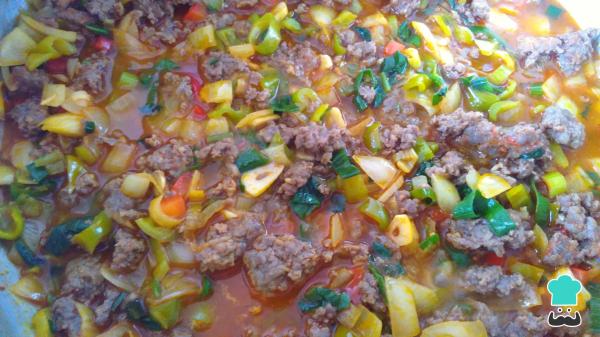
Incorpora alrededor de una taza de agua y tapa la cazuela para que se termine de cocinar a fuego medio el relleno de los pastelitos andinos venezolanos.